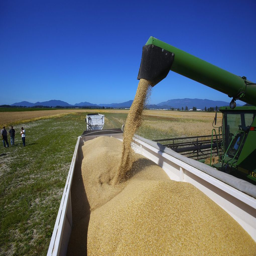
biological species pours from a combine .